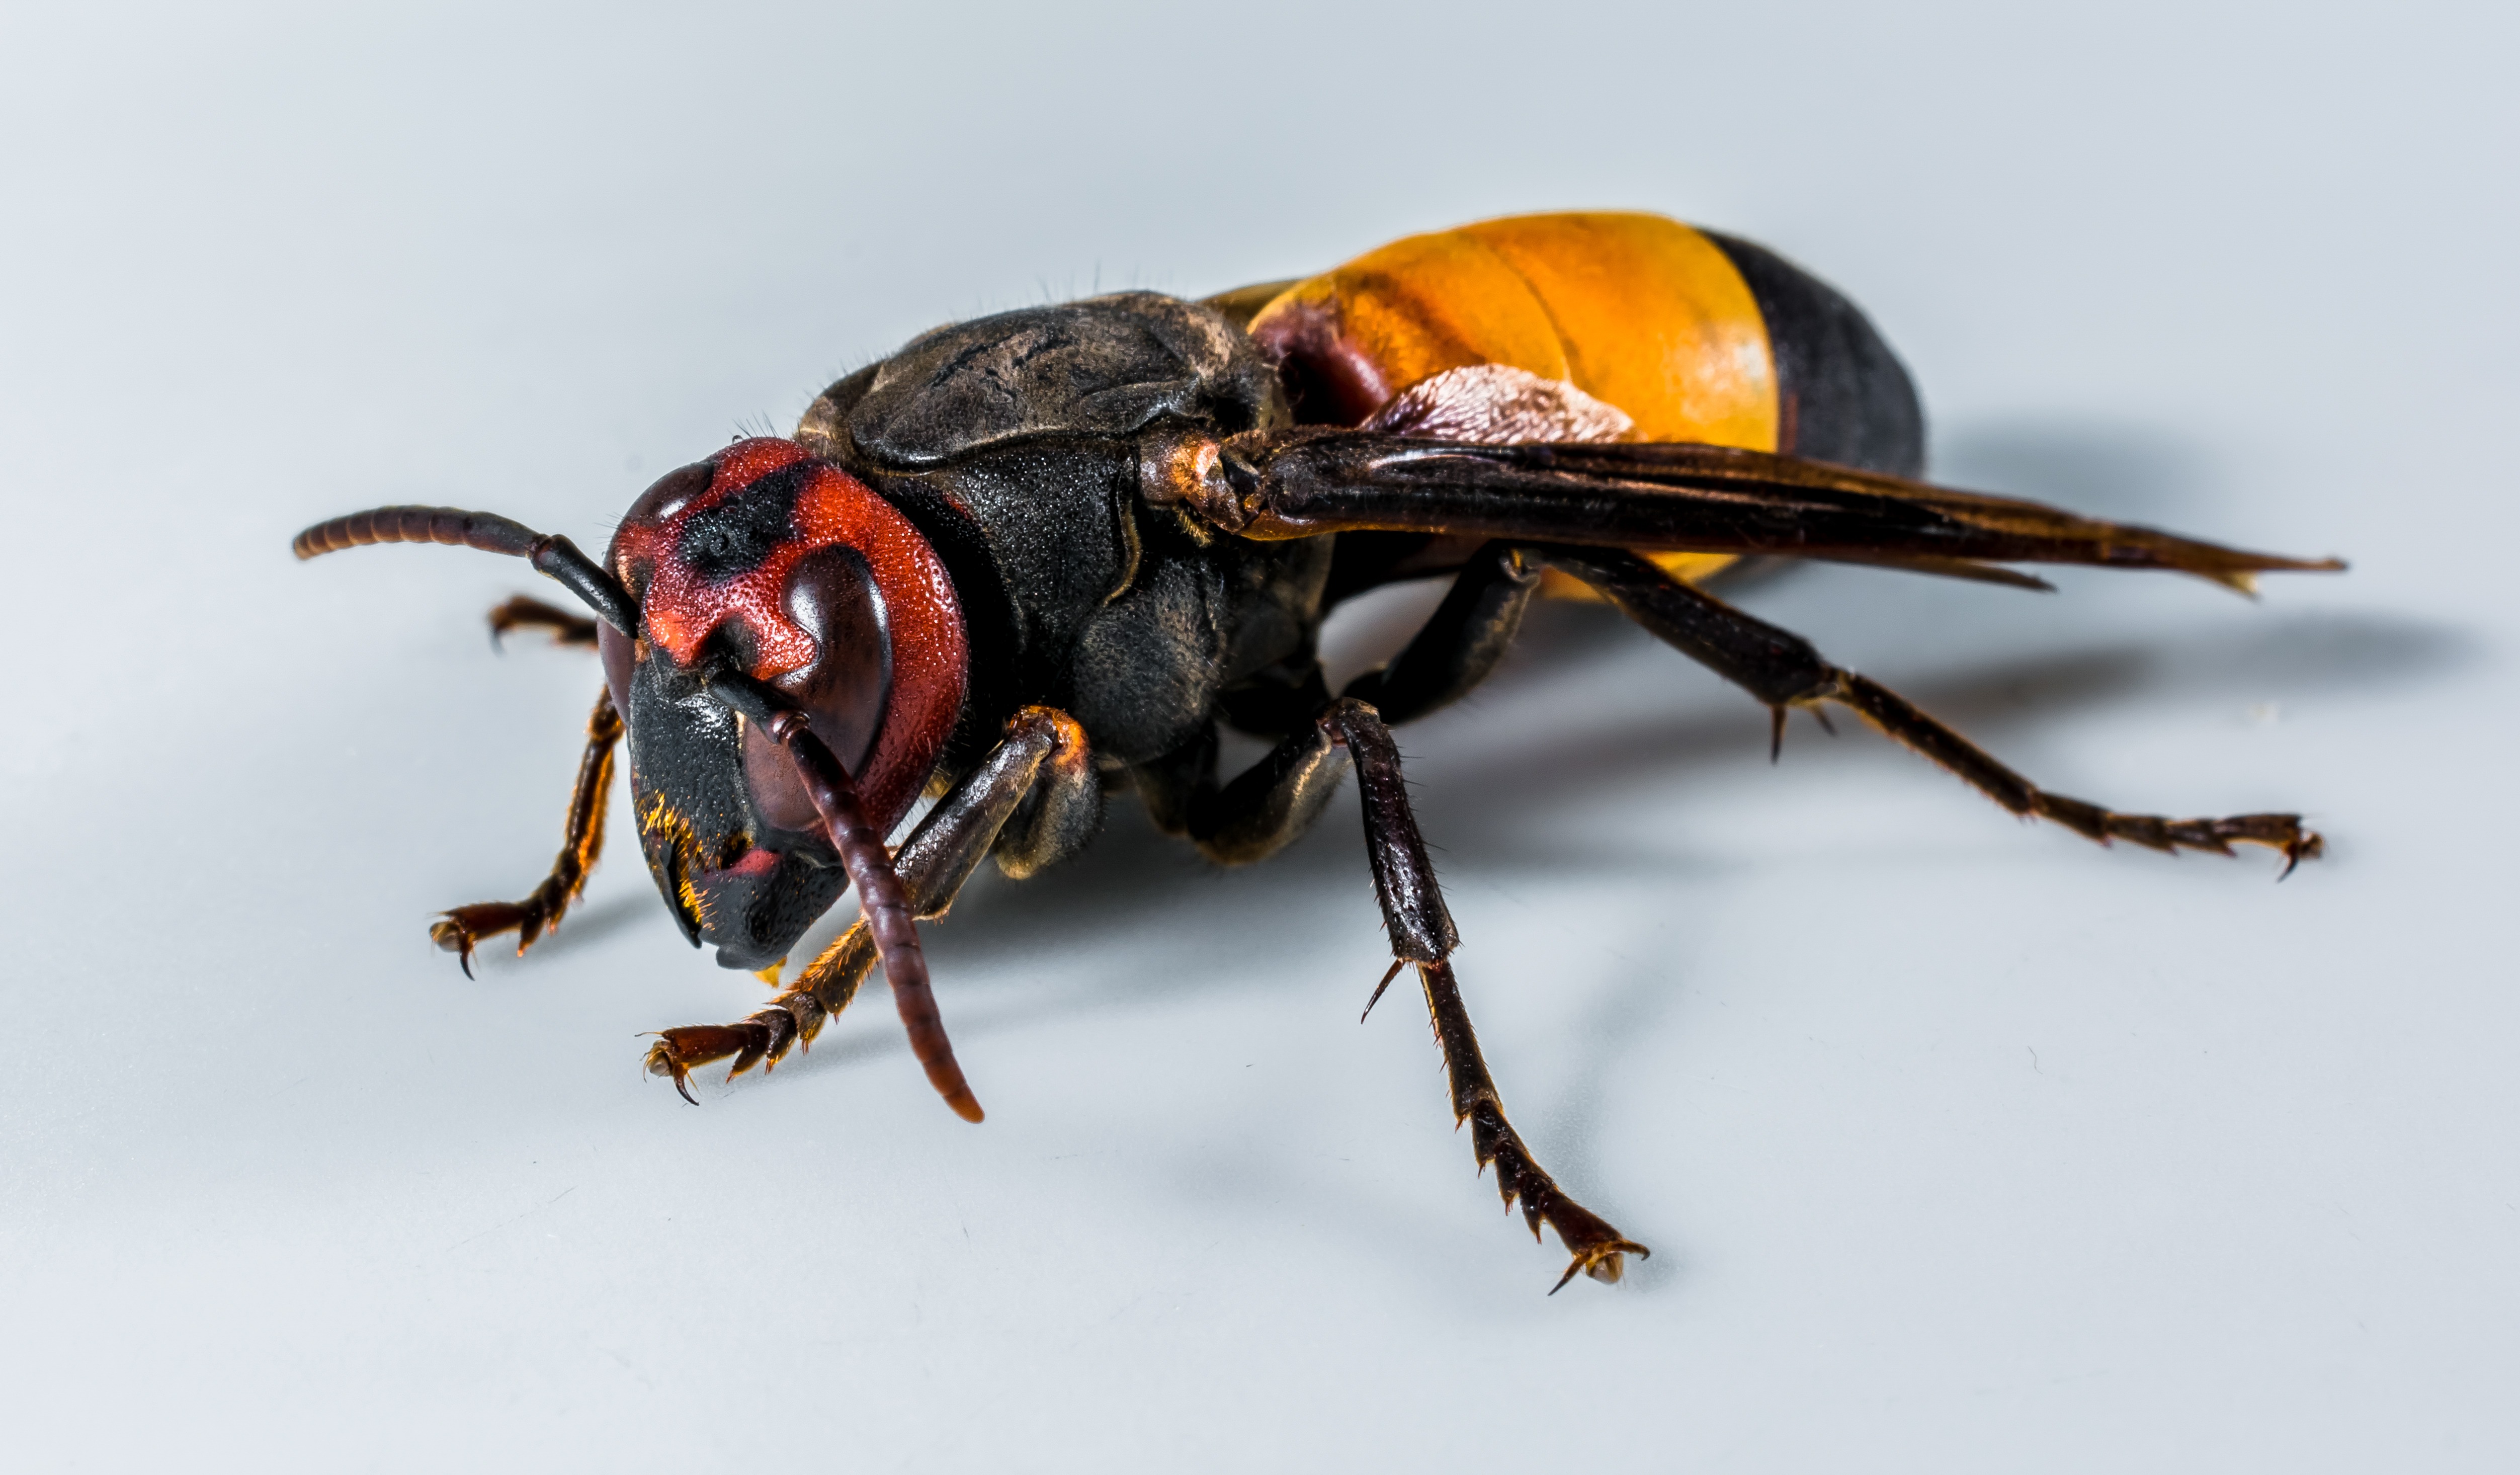
fly, insect, close, fauna, invertebrate, close up, hornet, wasp, pest, beetle, macro photography, arthropod, leaf beetle, membrane winged insect, scarabs, japanese rhinoceros beetle